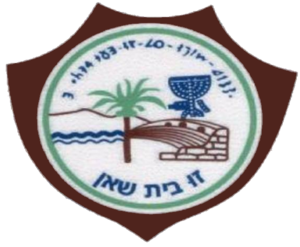
La ville de Beït Shéan, Beit-Chean, Beit Chéan, Bet She'an ou encore Beth Shean en Israël est l'une des villes les plus anciennes d'Orient.